For the Love of Mike (novel)

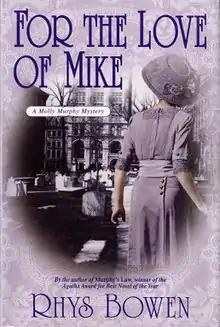
First edition

For the Love of Mike is a novel by Rhys Bowen and published by St. Martin's Press (now owned by Macmillan Publishers) on 30 November 2003, which later went on to win the Anthony Award for Best Historical Mystery in 2004.